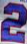
Number: 2